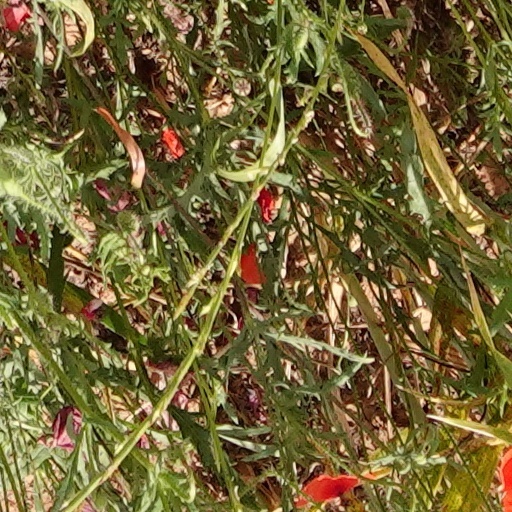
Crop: wheat